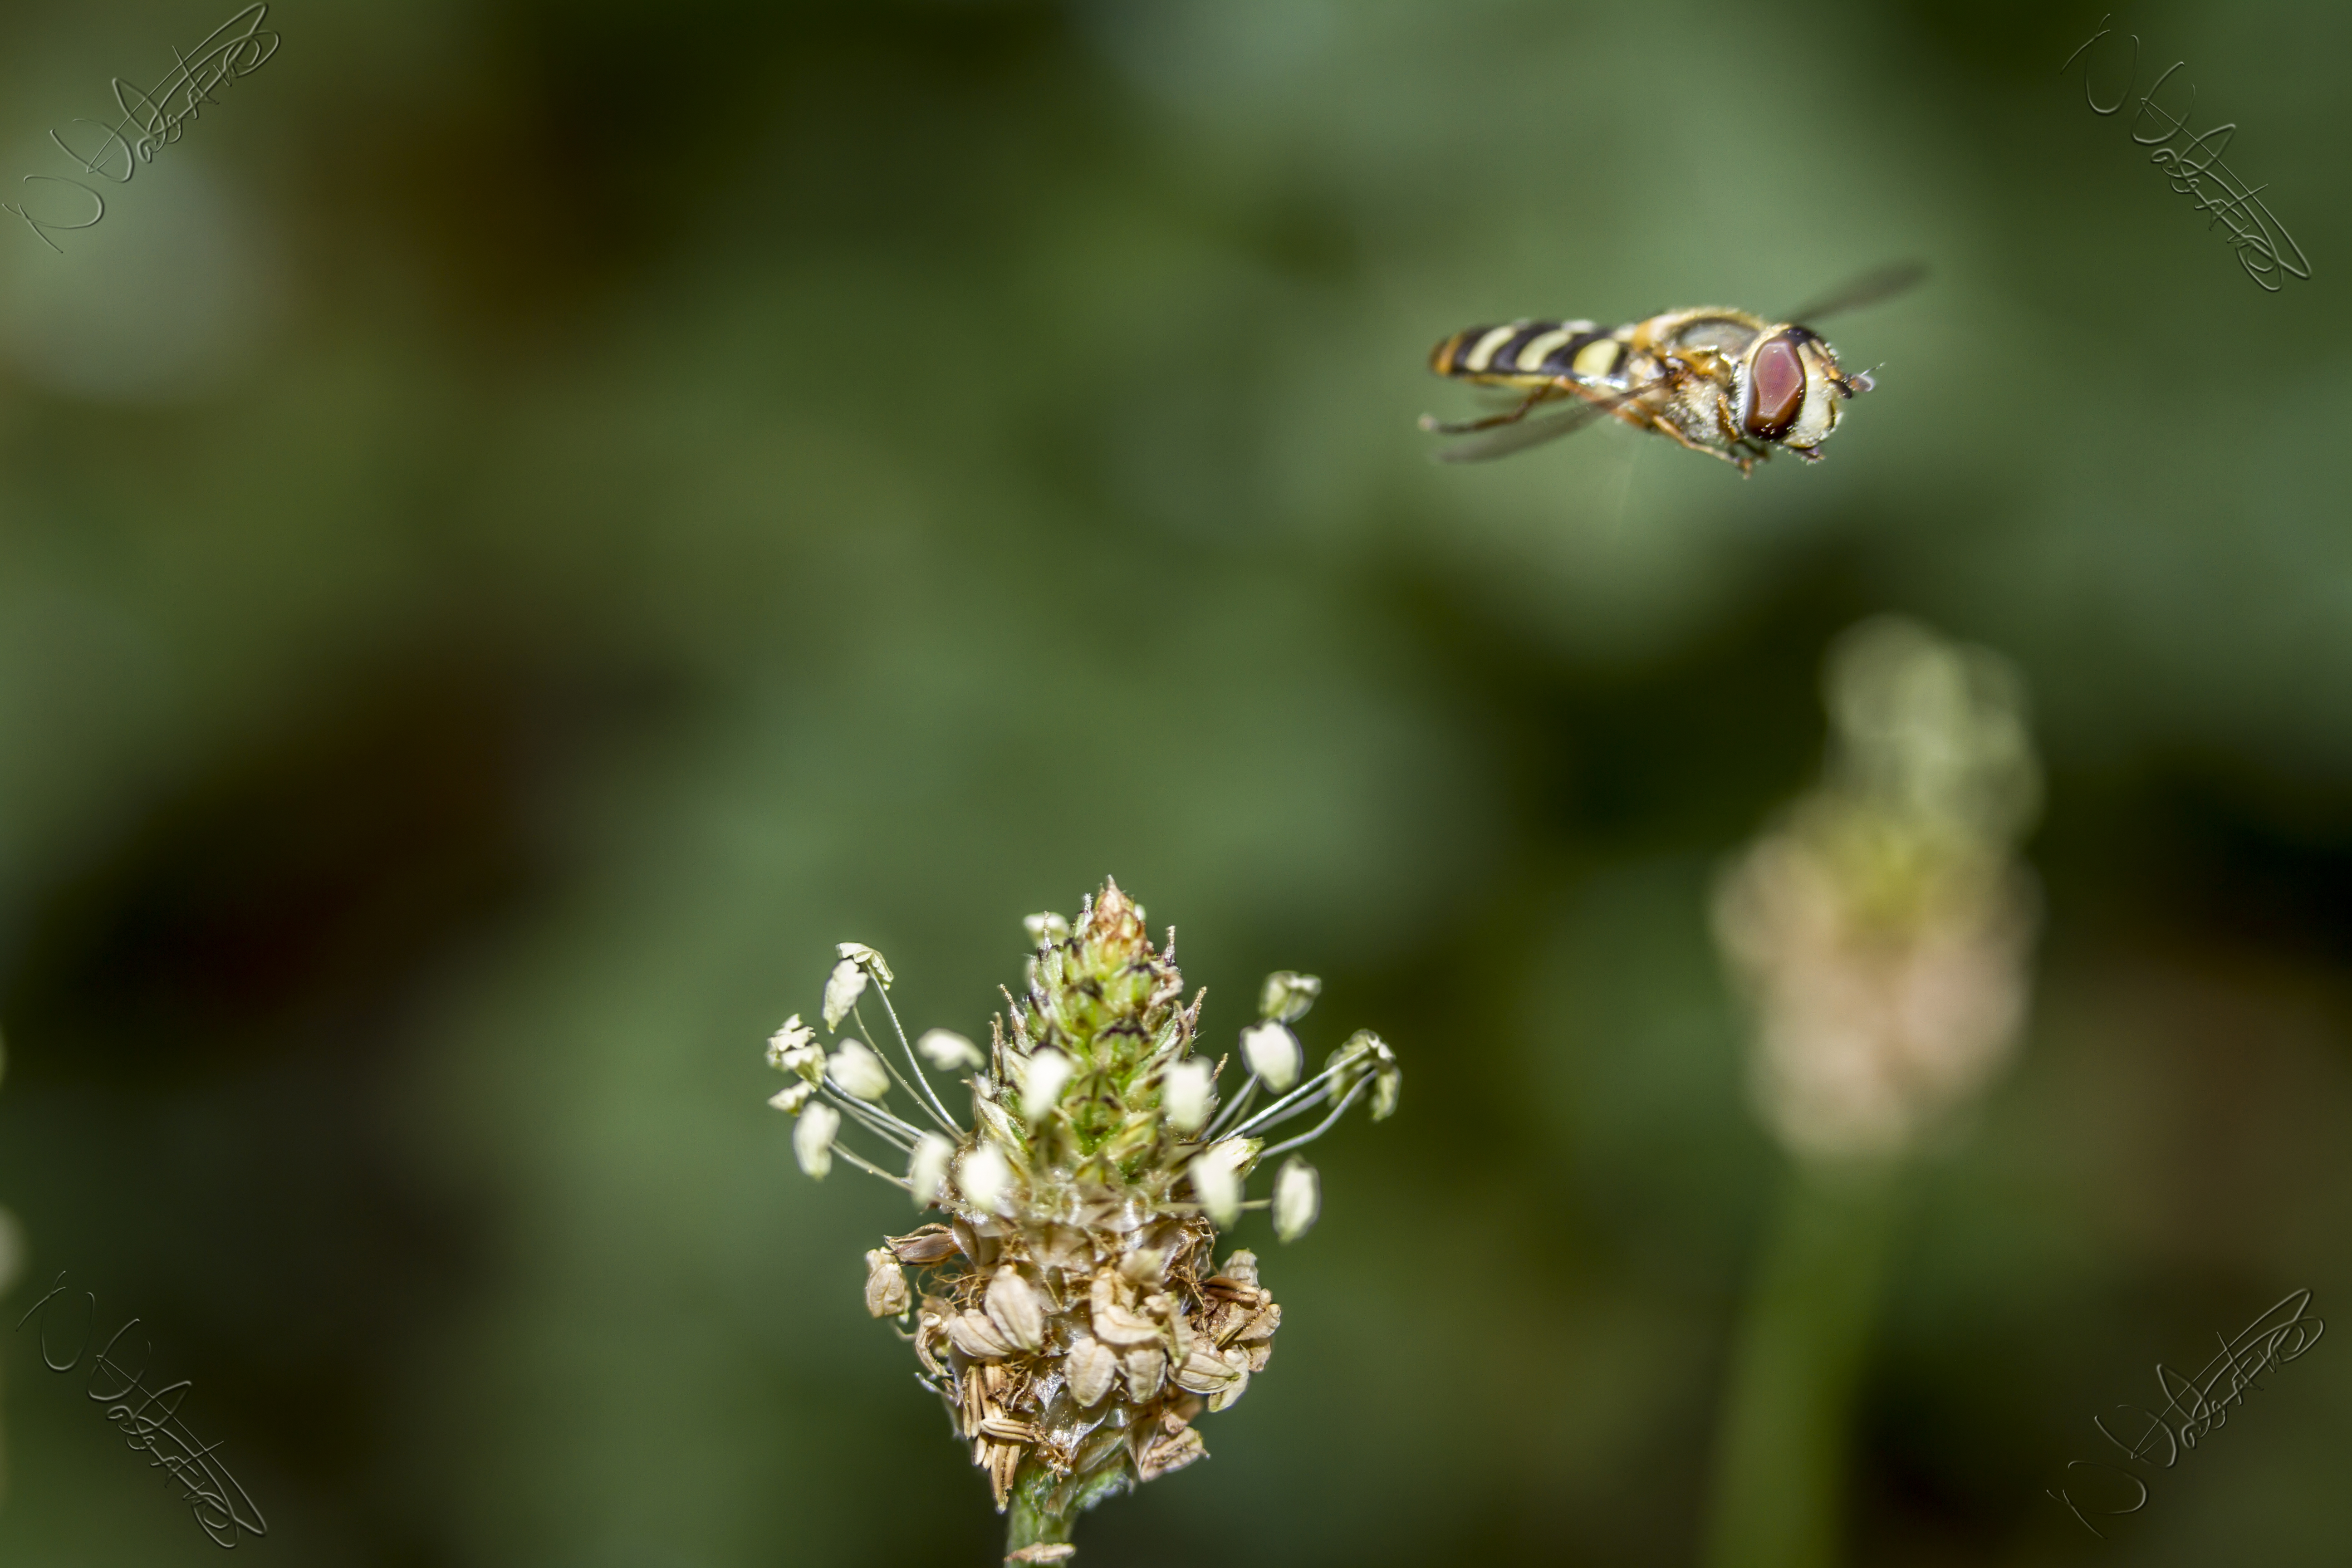
nature, blossom, plant, photography, leaf, flower, pollen, insect, botany, garden, flora, fauna, invertebrate, wildflower, close up, hoverfly, outdoors, uk, nectar, inflight, nikkvalentine, peterborough, hfdf, flydayfriday, macro photography, flowering plant, honey bee, plant stem, land plant, membrane winged insect